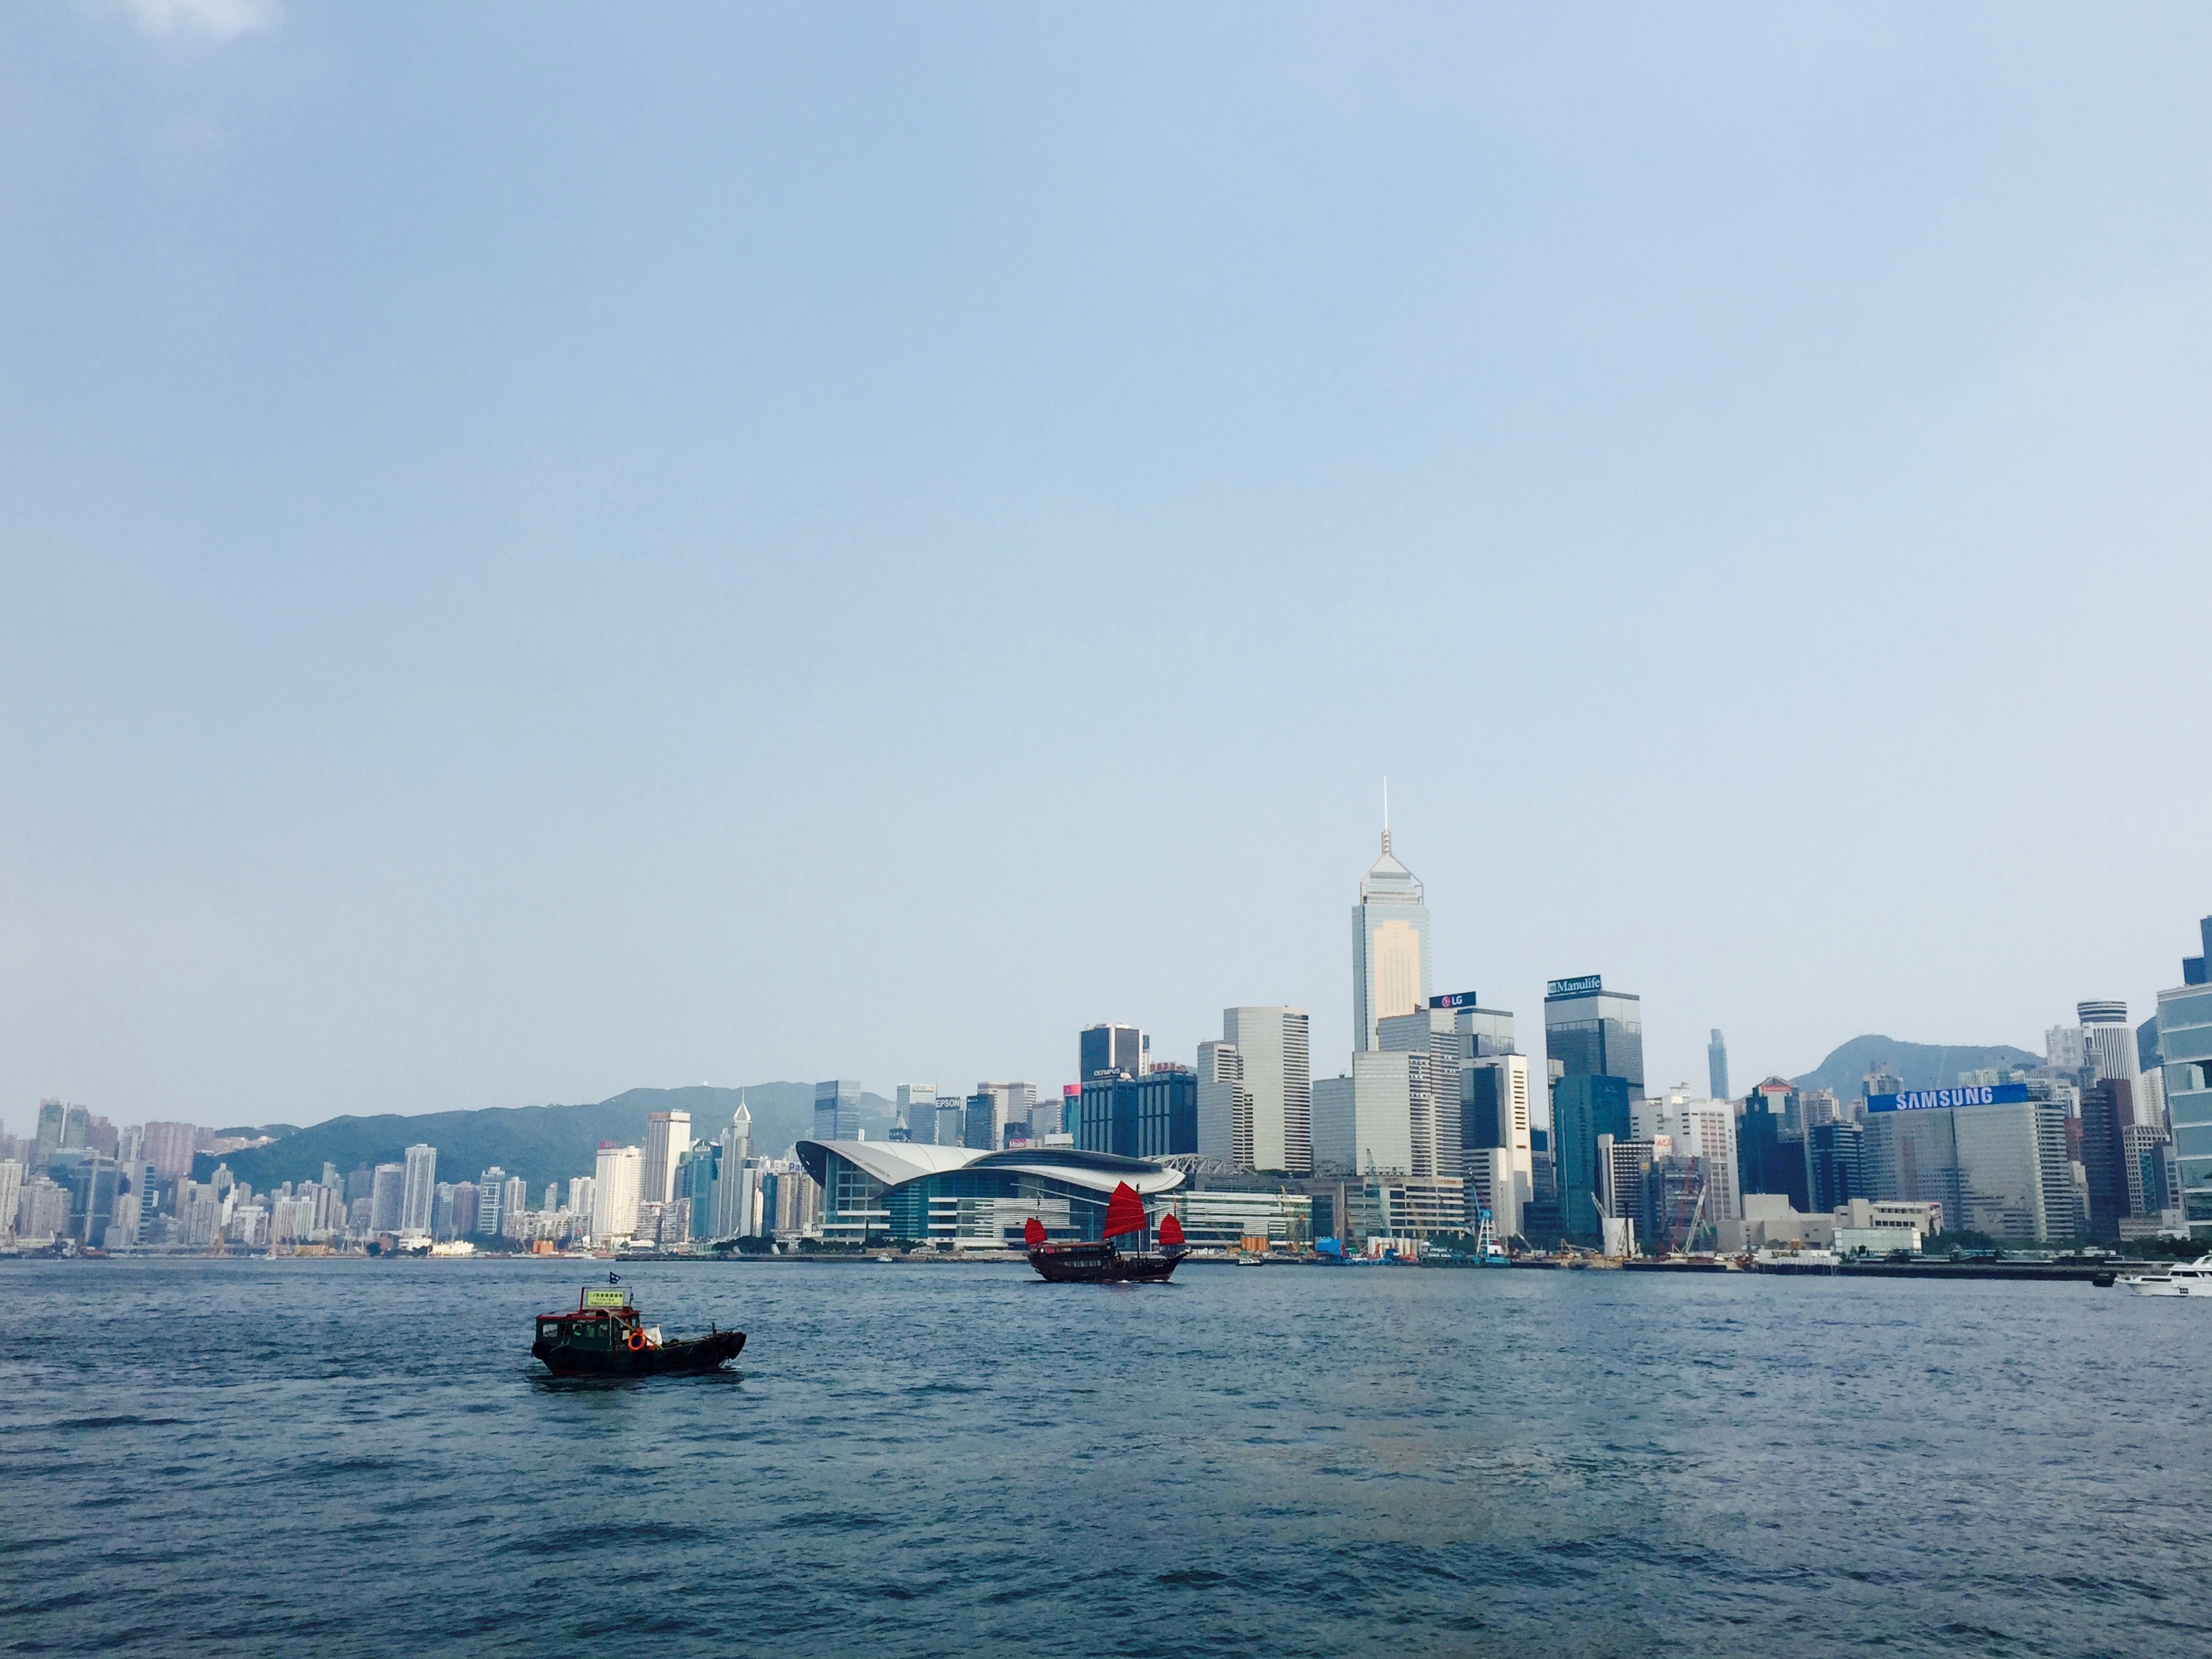
sea, horizon, boat, skyline, city, skyscraper, ship, cityscape, vehicle, sailing, bay, harbor, ferry, sail, watercraft, passenger ship, atmosphere of earth